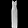
Label: Dress